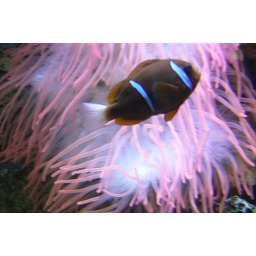
coral with a small fish taken at mooloolaba under water world